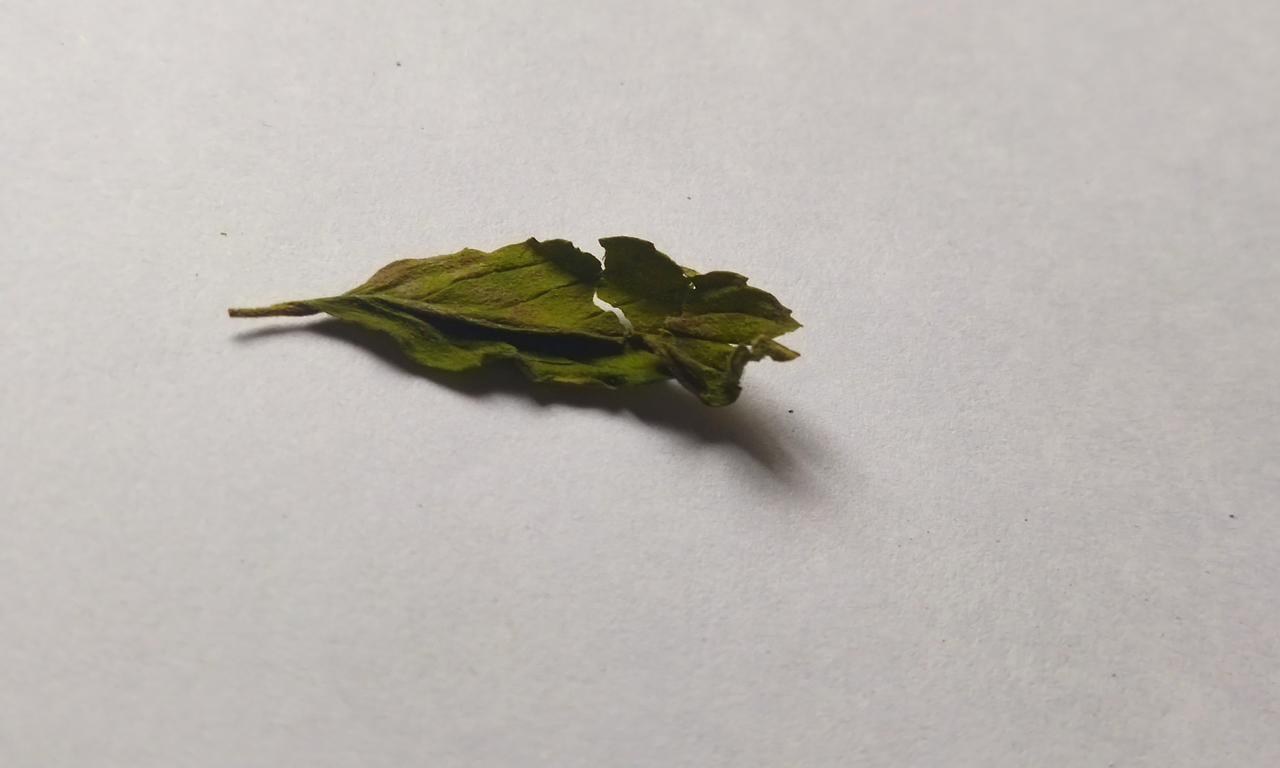
Label: Spoiled